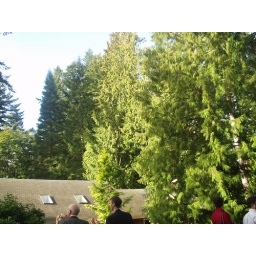
trees over the roof from the backyard.